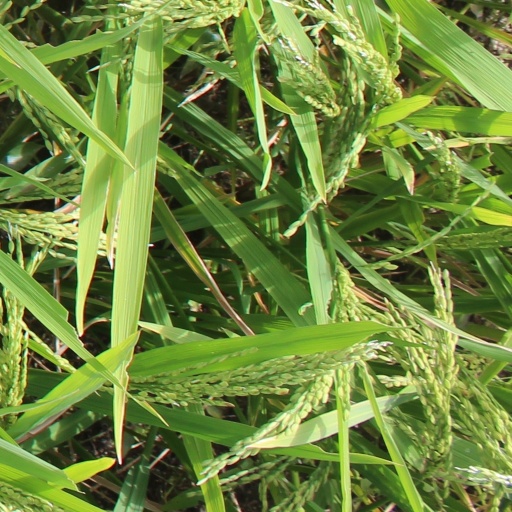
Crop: rice